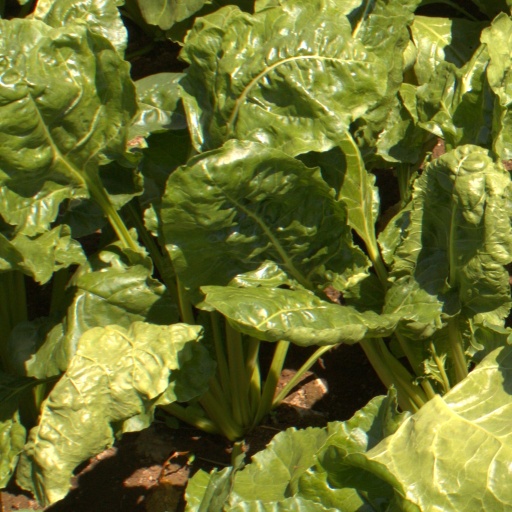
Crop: sugar beet